Saint-Martin-au-Laërt

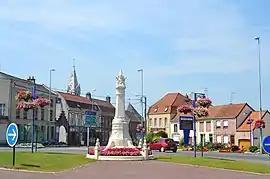
Monument in the town centre

Saint-Martin-au-Laërt is a former commune in the Pas-de-Calais department in northern France. On 1 January 2016, it was merged into the new commune Saint-Martin-lez-Tatinghem.